Gasquet Ranger Station Historic District

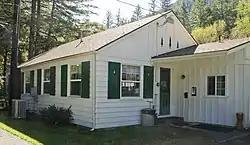
Gasquet Ranger Station office from the rear

The Gasquet Ranger Station Historic District comprises a compound of buildings associated with the Gasquet Ranger District of Six Rivers National Forest. The U.S. Forest Service complex is located along the Smith River on U.S. Route 199 in Del Norte County, California, within Smith River National Recreation Area. Most of the buildings were built by the Civilian Conservation Corps between 1933 and 1939. Seven buildings and a rock wall remain of the CCC-built structures. The district office, the assistant district ranger's residence, a warehouse, two garages and a fuel house were built in the Forest Service rustic style that prevailed at the time. The style is reflected in distinctive detailing, including a recurring pine tree cut-out logo that appears on gables and shutters.